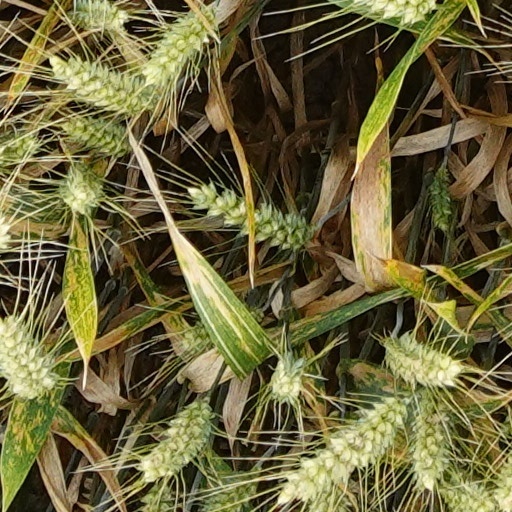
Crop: wheat